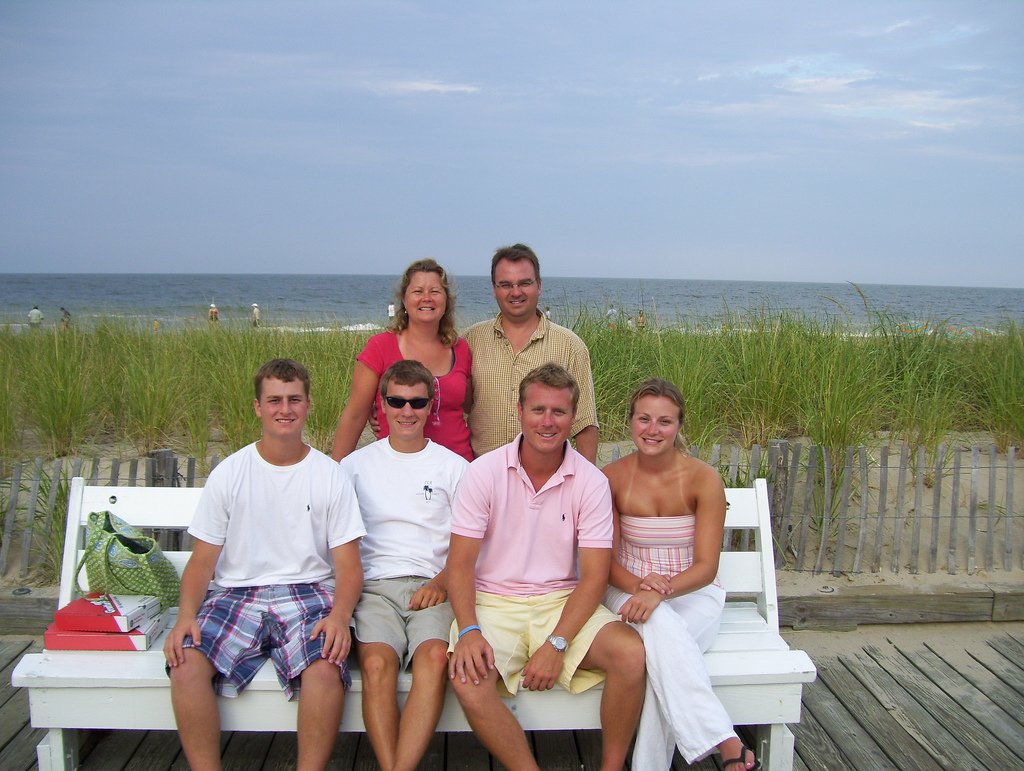
Label: not_food